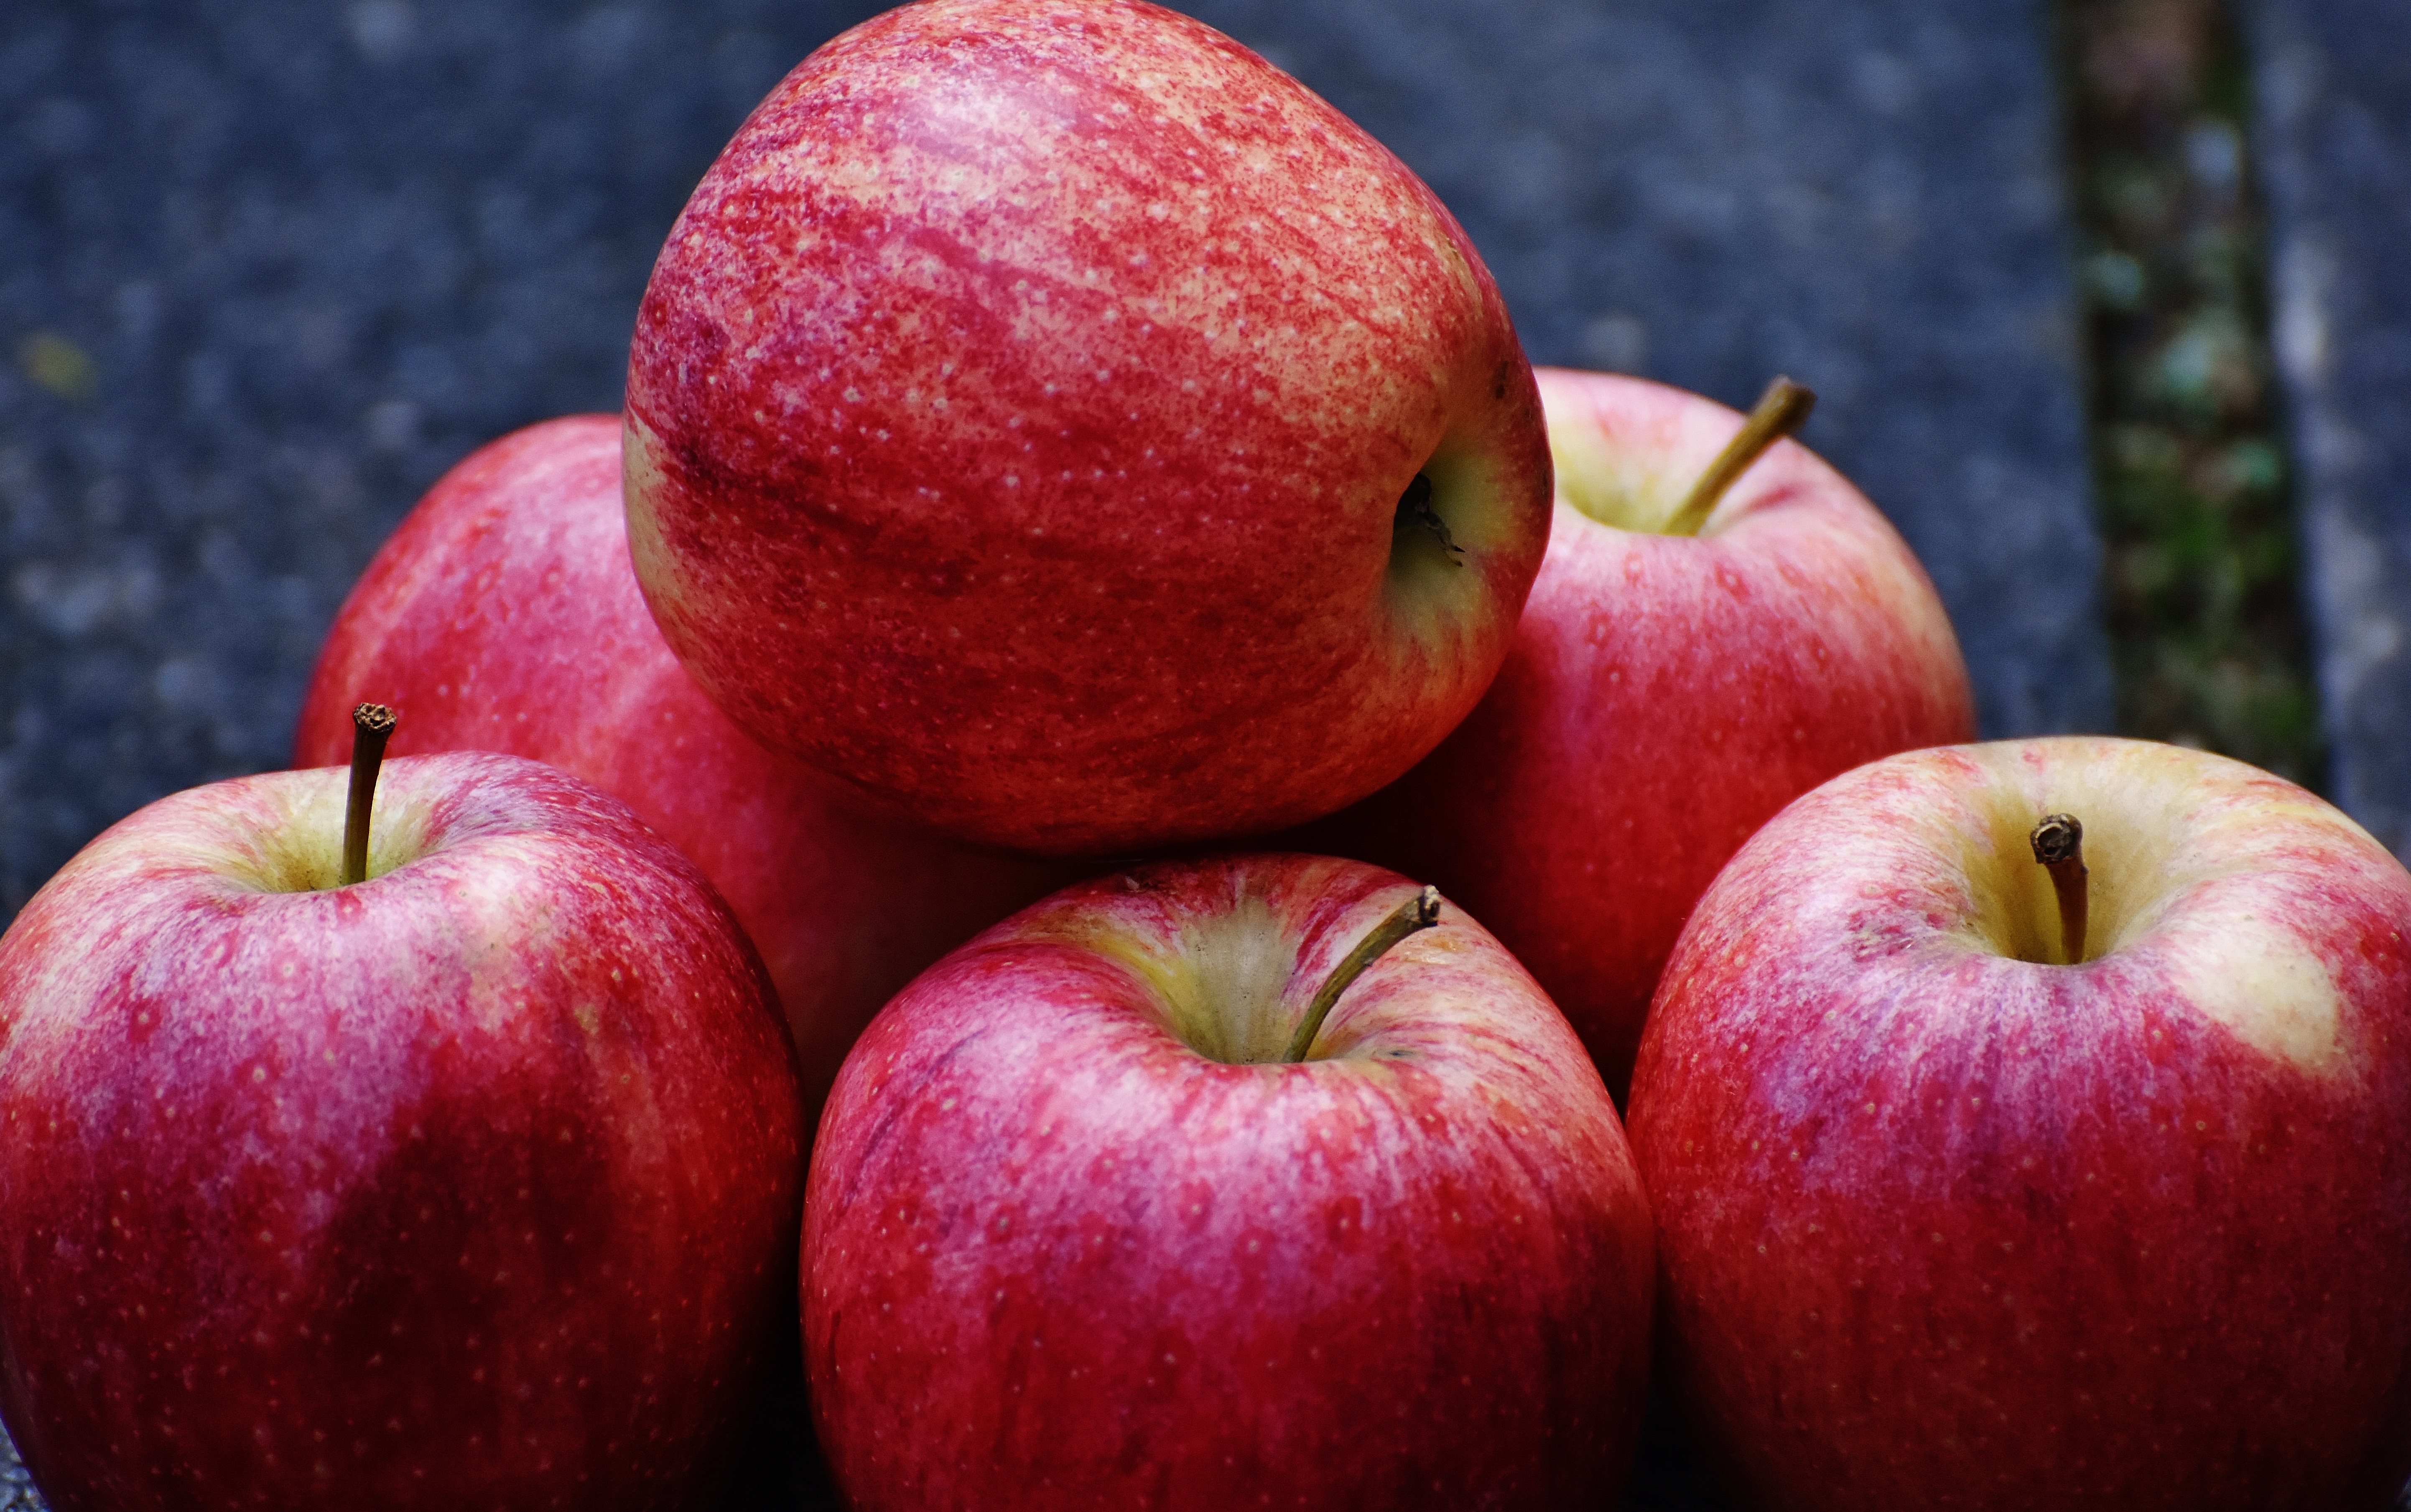
apple, nature, plant, fruit, sweet, ripe, food, red, produce, delicious, red apple, fruits, vitamins, frisch, flowering plant, rose family, nectarine, still life photography, land plant, rose order